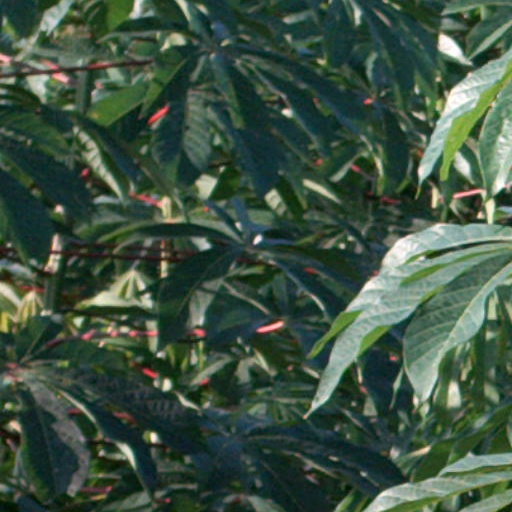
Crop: cassava